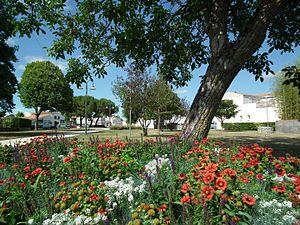
Le jardin Frédéric Passy à Saint-Sulpice-de-Royan
Saint-Sulpice-de-Royan est une commune du sud-ouest de la France, située dans le département de la Charente-Maritime. Ses habitants sont appelés les Saint-Sulpiciens et les Saint-Sulpiciennes.